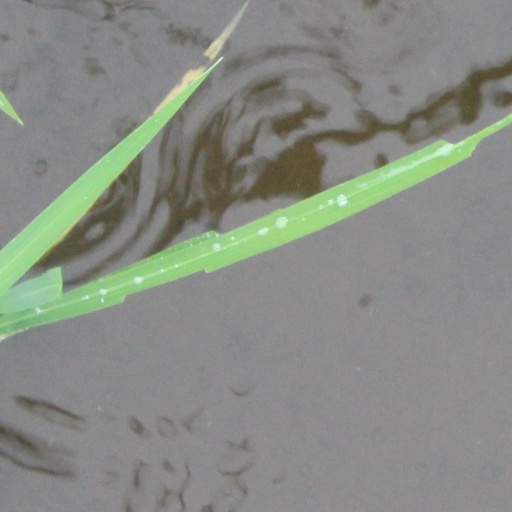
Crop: rice